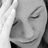
Emotion: sad